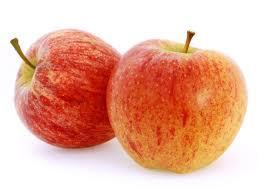
Label: apples